Ash, Braunton

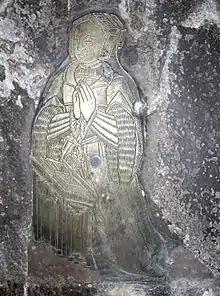
Monumental brass to Elizabeth Bourchier (died 1548), Braunton Church

A small monumental brass (c. one ft high) survives in St Brannock's Church, Braunton, of Lady Elizabeth Bourchier (died 1548), daughter of John Bourchier, 1st Earl of Bath & wife of Edward Chichester (died 1522) of Raleigh, Pilton. She kneels at prayer before a prie dieu on which is an open book. The Gothic text inscription underneath is as follows: